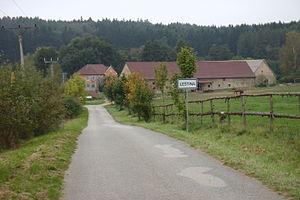
Slapsko est une commune du district de Tábor, dans la région de Bohême-du-Sud, en République tchèque. Sa population s'élevait à 144 habitants en 2018.